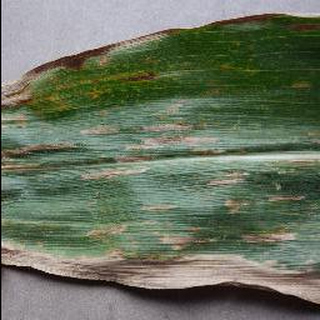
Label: corn_cercospora_leaf_spot